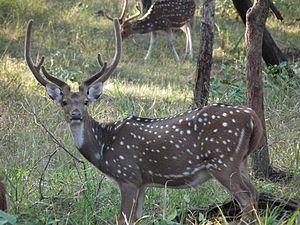
Le Cerf axis ou Chital est un cervidé présent naturellement dans les régions boisées de l'Inde, Sri Lanka, Bangladesh et du Népal. On le retrouve dans toutes les réserves de l'Inde et a été introduit en Europe centrale, Ex-Yougoslavie, Australie, Brésil, Argentine, Uruguay, Texas et Hawaï. Le nom chital vient de l'hindi cītal, issu du sanskrit citrala voulant dire « avec des taches ».